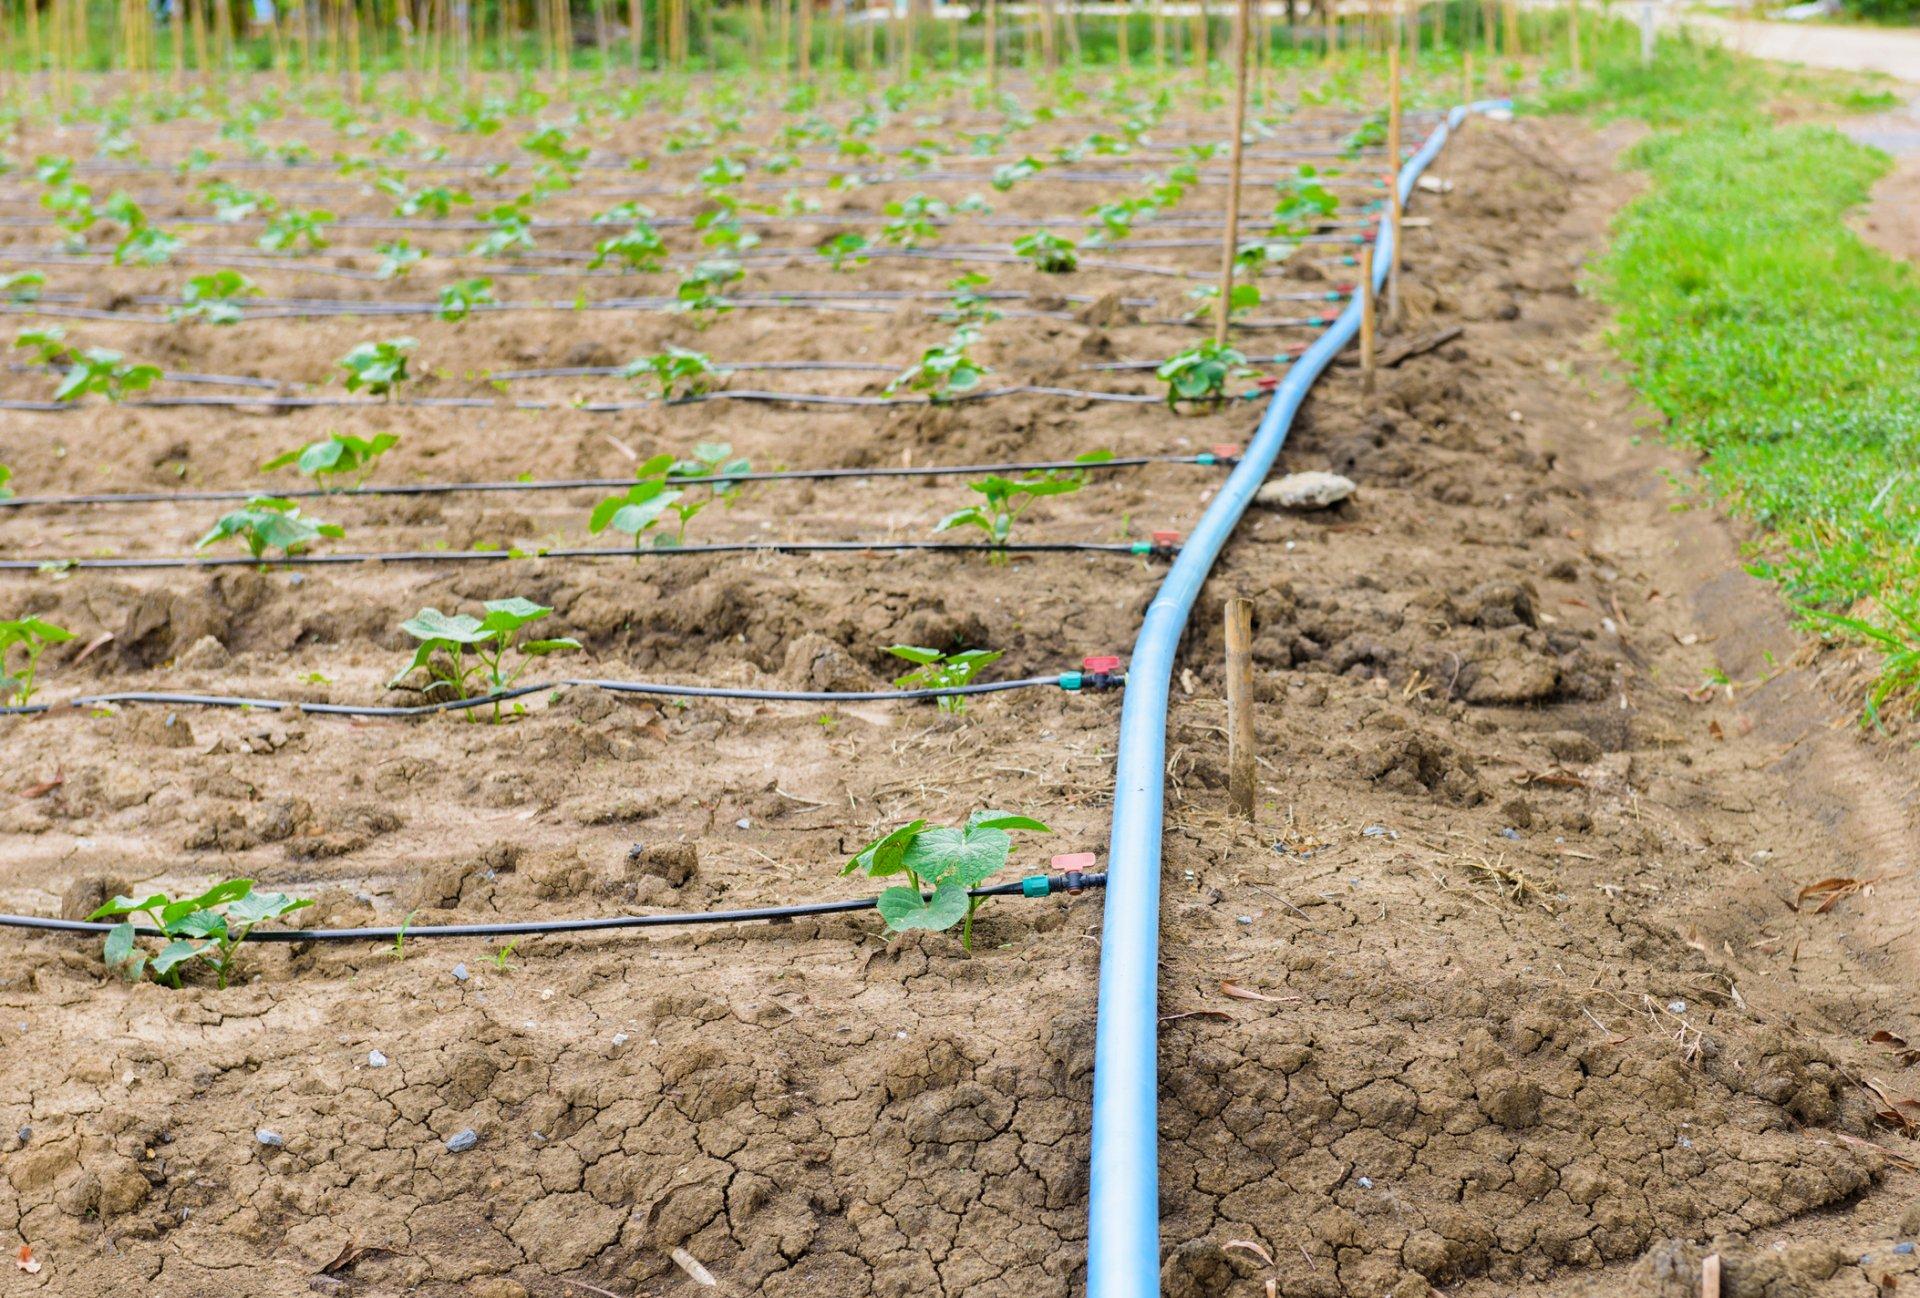
Eneo la wazi lililo na shamba la kilimo cha umwagiliaji likiwa tayari limelimwa na kupandwa mimea katika mstari, na huku kukiwa na mpira mkubwa wenye rangi ya bluu uliyofungwa vimipira vidogo vyenye rangi nyeusi katika kila mstari kwa ajili ya umwagiliaji, na kando kukiwa na sehemu iliyo na nyasi zisizolimwa.